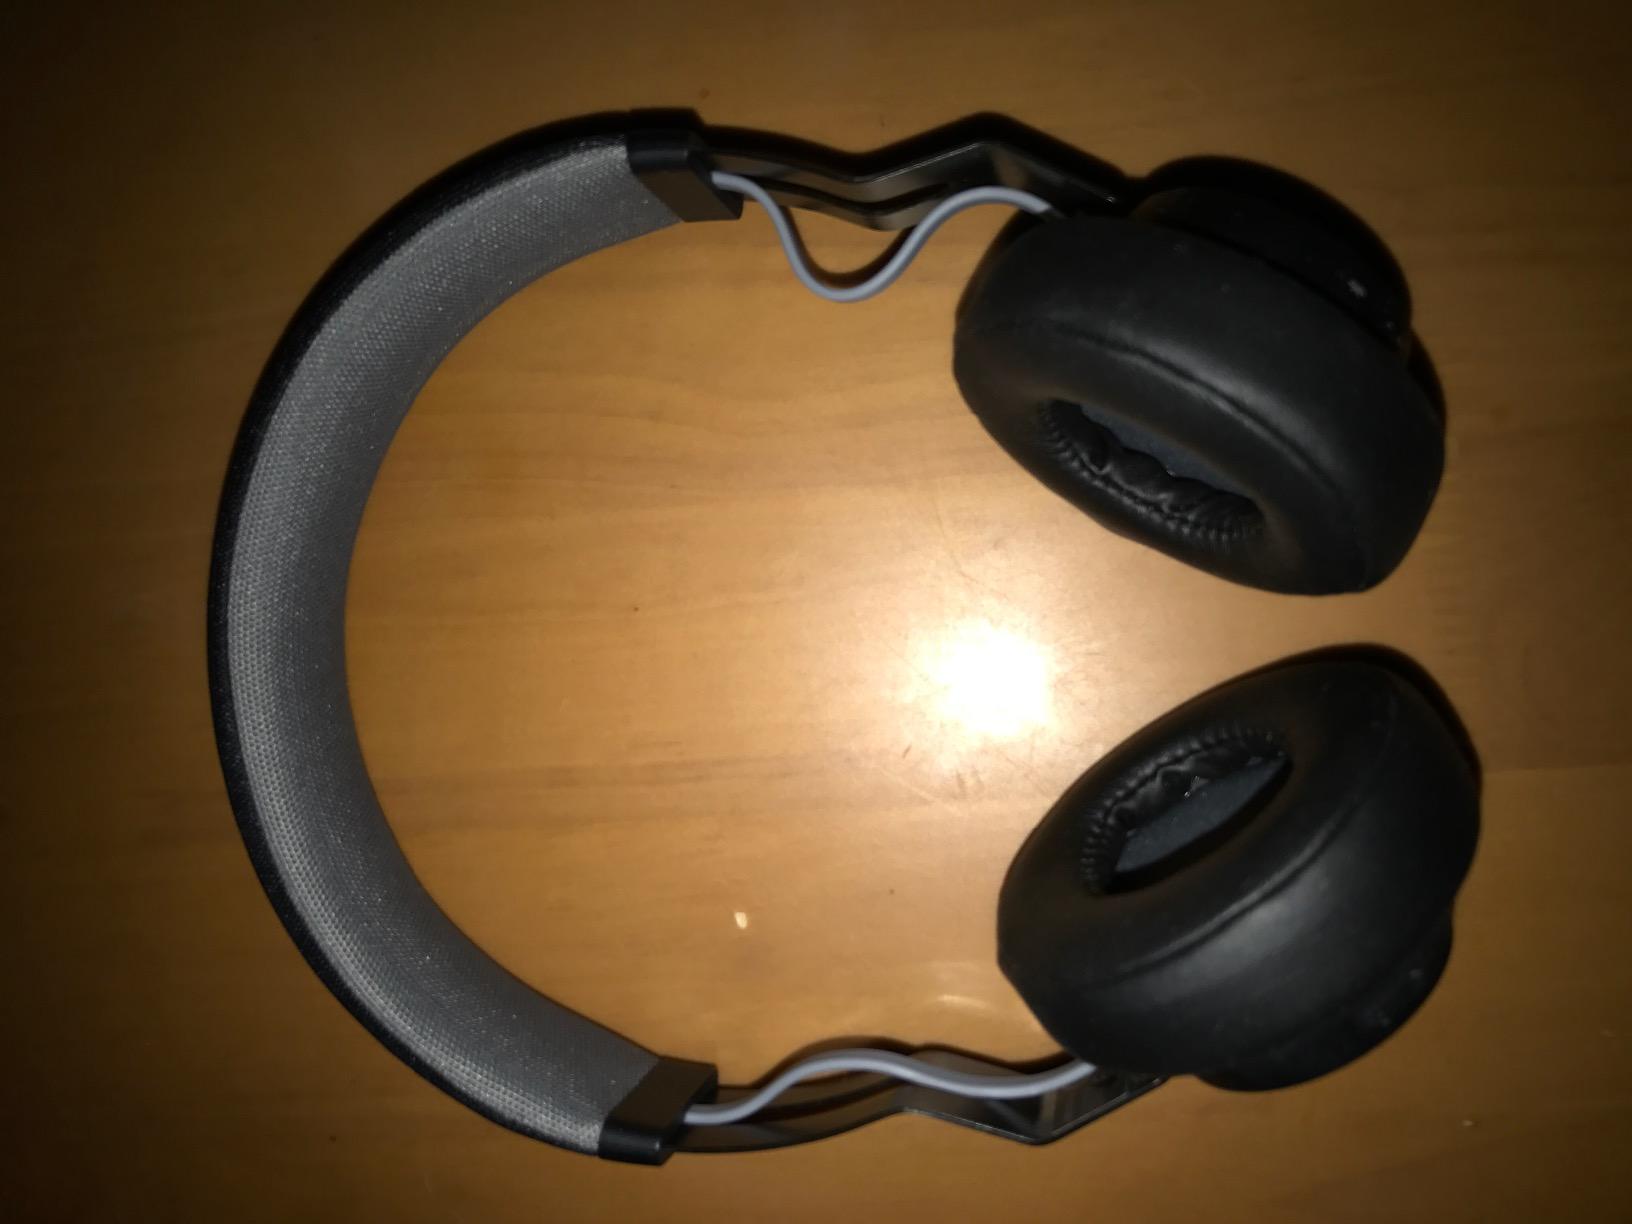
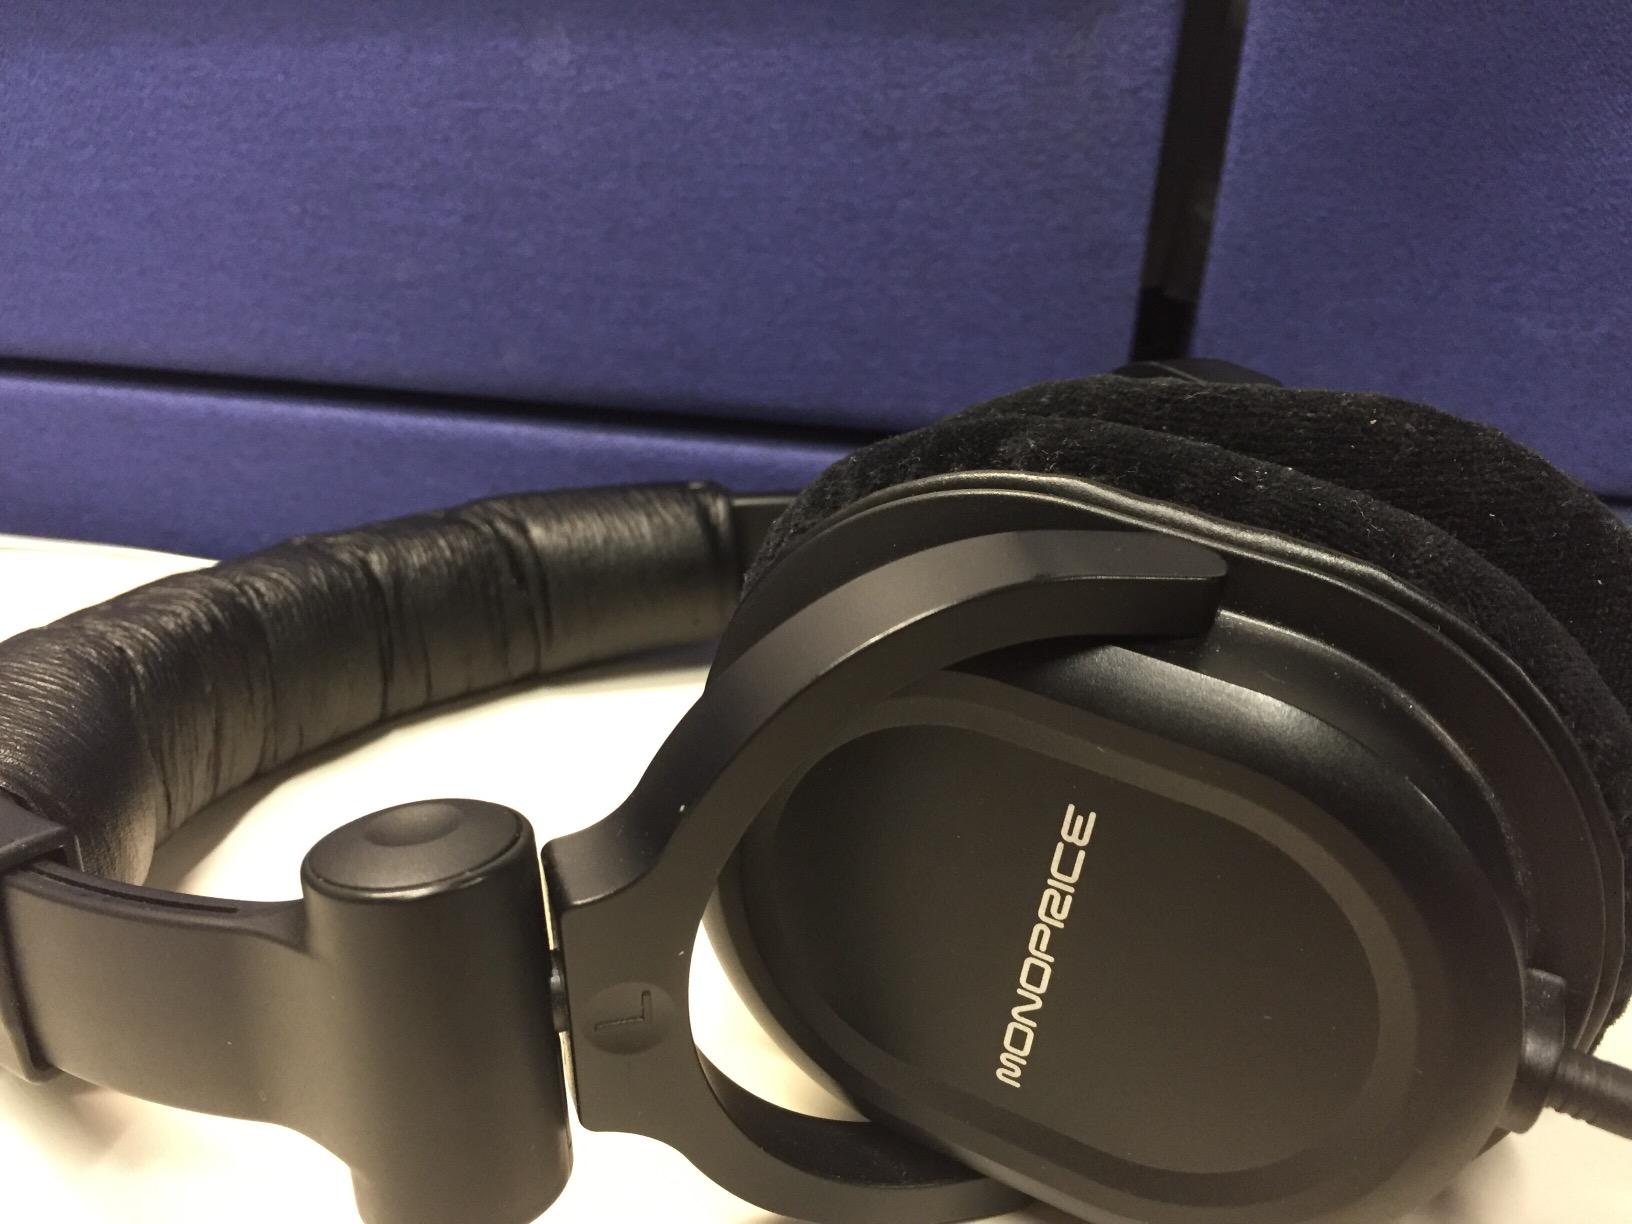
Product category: headphones
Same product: no